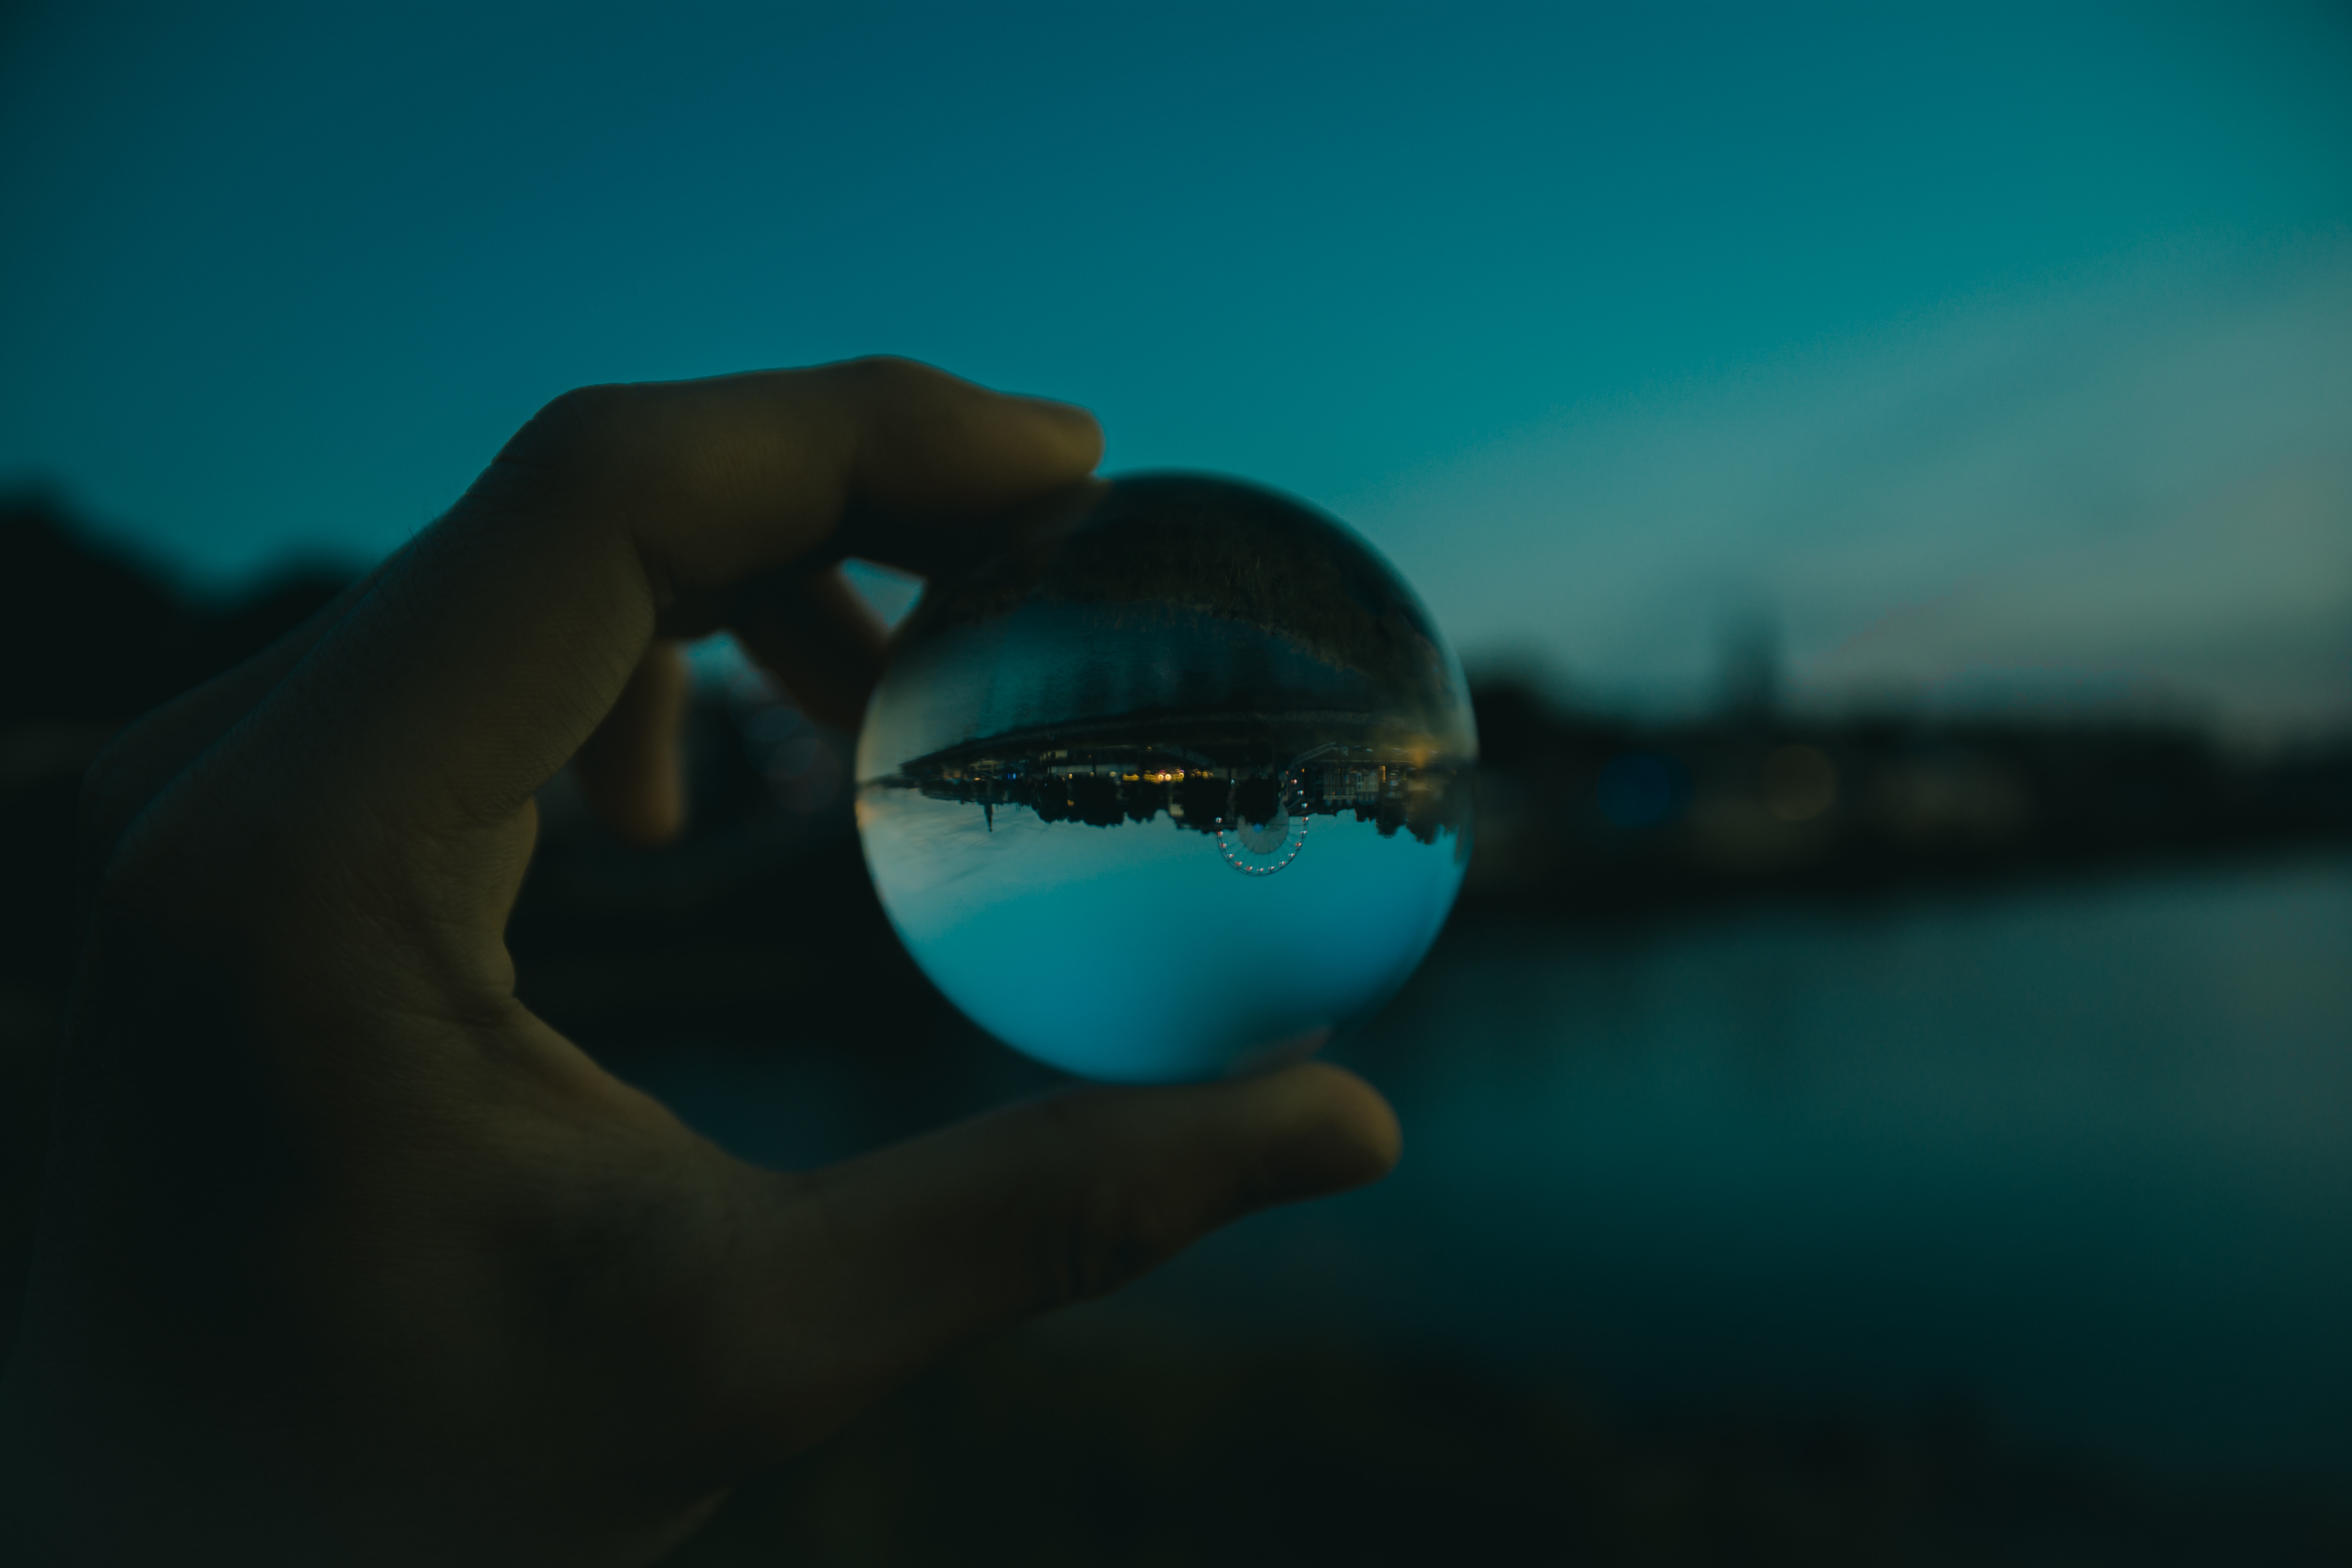
hand, water, sky, atmosphere, reflection, blue, world, close up, sphere, macro photography, computer wallpaper